A Snitch in Time

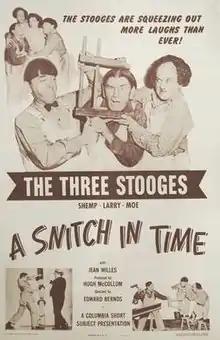

A Snitch in Time is a 1950 short subject directed by Edward Bernds starring American slapstick comedy team The Three Stooges (Moe Howard, Larry Fine and Shemp Howard). It is the 128th entry in the series released by Columbia Pictures starring the comedians, who released 190 shorts for the studio between 1934 and 1959.